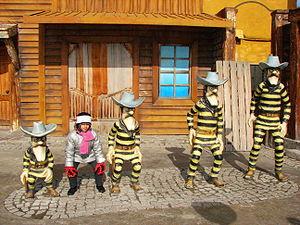
Lucky Luke est une série de bande dessinée belge de western humoristique créée par le dessinateur belge Morris dans l'Almanach 1947, un hors-série du journal Spirou publié en 1946. Morris est aidé, à partir de la neuvième histoire, par plusieurs scénaristes, dont le plus fameux est René Goscinny. Depuis la mort de Morris en 2001, le dessin est assuré par Achdé.